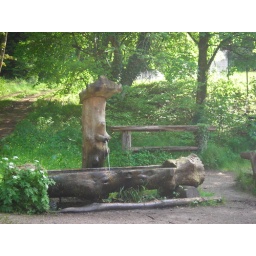
cool tree fountain and trough in Black forest